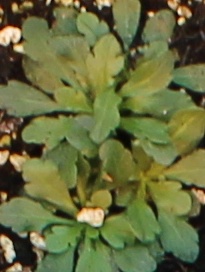
Label: Horseweed